Essenheim

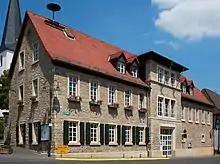
Essenheim Town hall

The municipality's arms might be described thus: Per pale sable and Or two lions combattant, the dexter of the second armed, langued and crowned gules, the sinister with double tail of the third armed and langued azure.